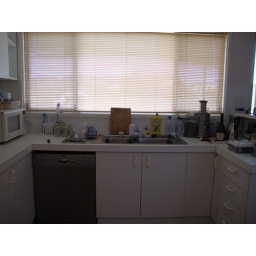
standing in the middle of the ktichen, looking towards back of house